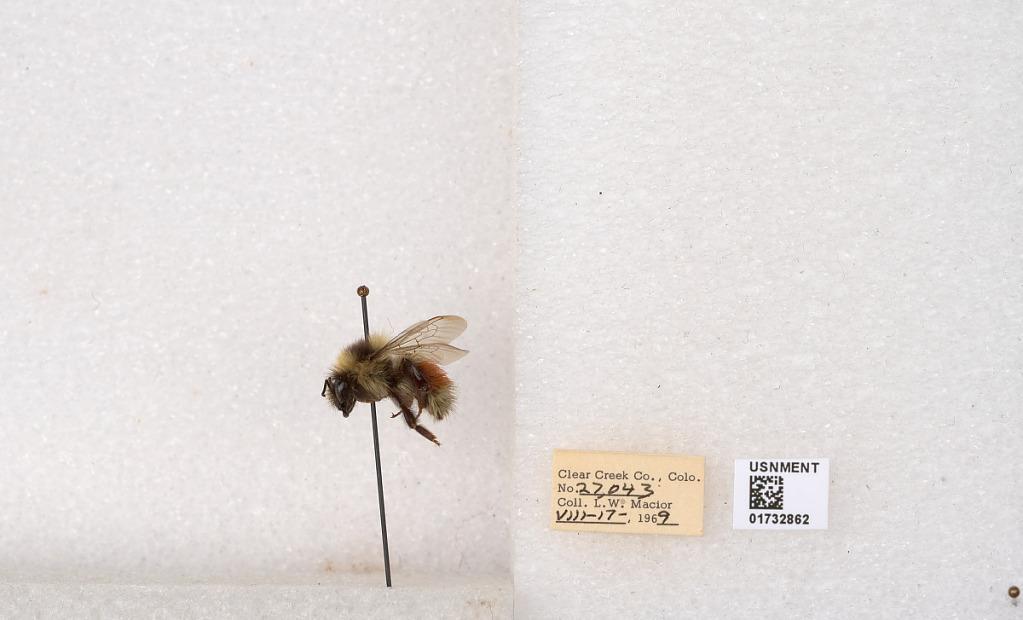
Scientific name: Bombus (Pyrobombus) sylvicola Kirby
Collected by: L. Macior
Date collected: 1969-8-17
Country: United States
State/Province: Colorado
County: Clear Creek
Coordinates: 39.7006, -105.694